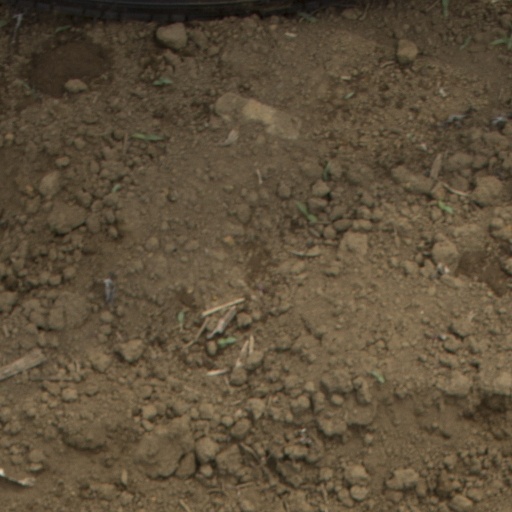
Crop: Jerusalem artichoke